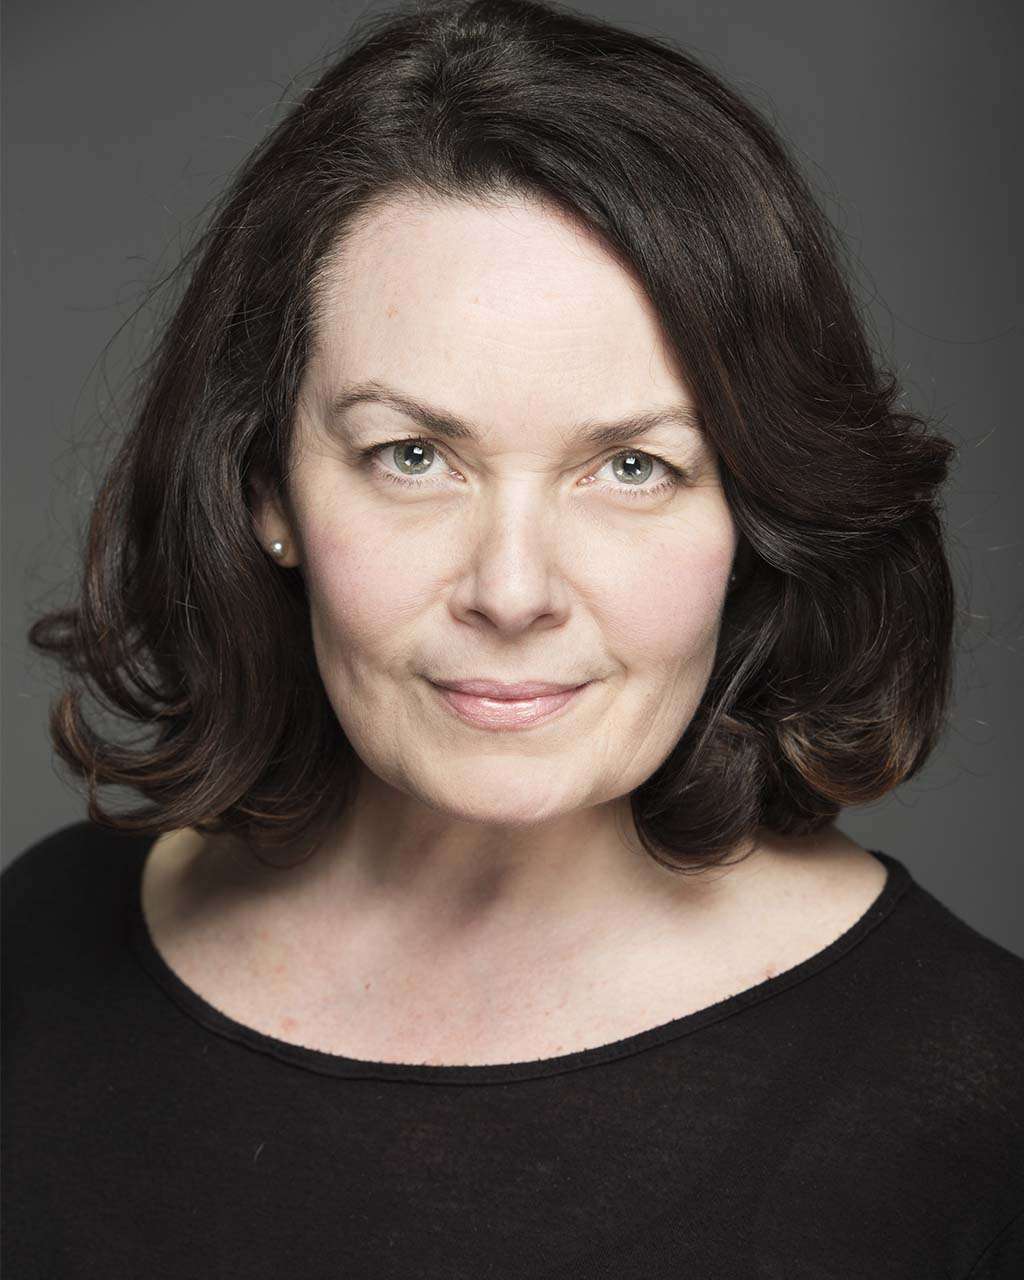
Gender: women